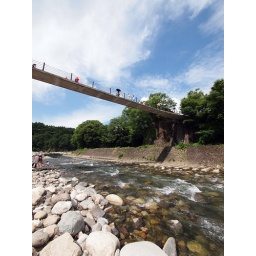
Shokawa river and the suspension bridge from the parking area to Shirakawa-go Gassho-zukuri Village area (registered in UNESCO World Heritage).